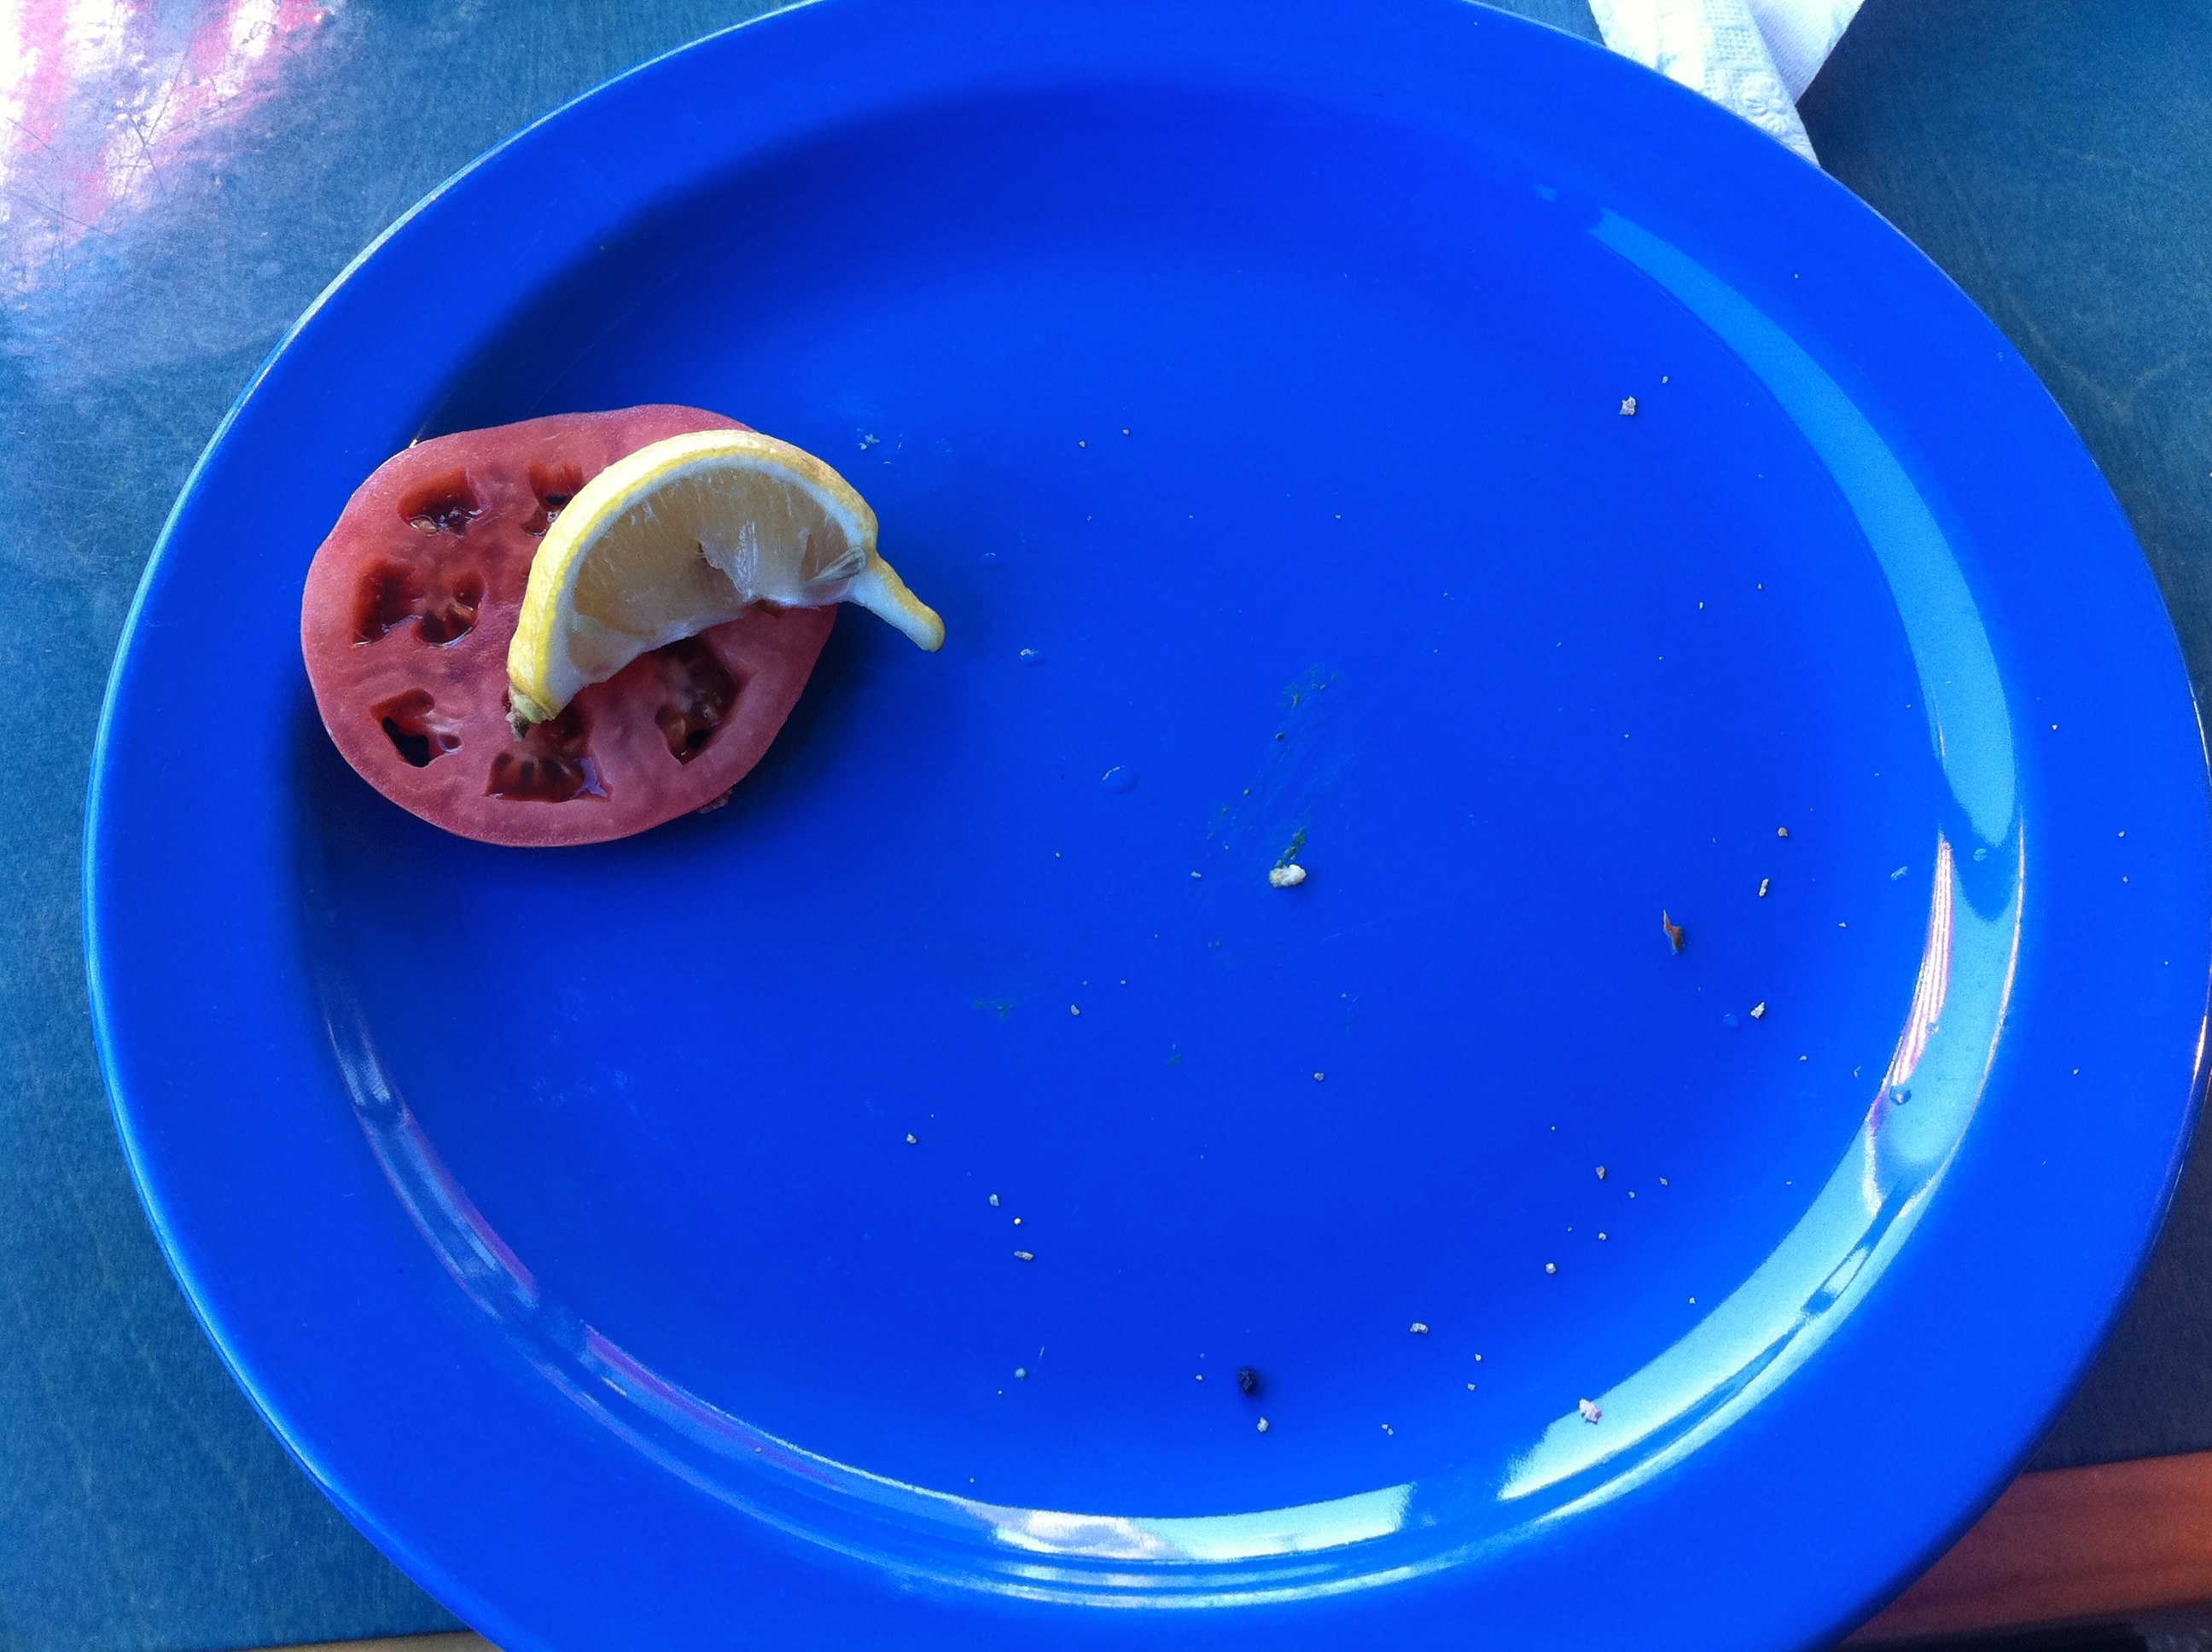
glass, produce, blue, circle, odyssey